Liskeard railway station

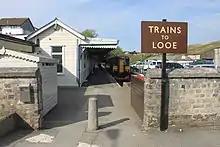
Platform 3 for trains to Looe at Liskeard

Liskeard is the second busiest (behind Truro) of the Cornish junction stations, with more than ¼ million passengers each year. Comparing the year from April 2007 to that which started in April 2002, passenger numbers increased by 31%.